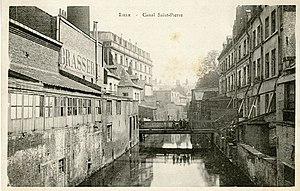
Lille
La place Gilleson est une place de Lille, dans le Nord, en France.